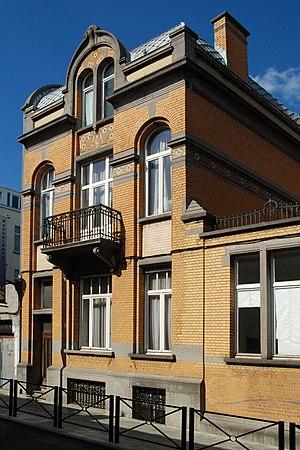
Belgique - Bruxelles - Ancienne école communale des filles de Koekelberg (Art nouveau - architecte Henri Jacobs)
Cet article recense le patrimoine immobilier protégé à Koekelberg. Le patrimoine immobilier protégé fait partie du patrimoine culturel en Belgique.
Koekelberg [kukəlbɛʁg] est l'une des 19 communes bilingues de la région de Bruxelles-Capitale en Belgique.
L'ancienne école communale des filles de Koekelberg, appelée aujourd'hui « Espace Herkoliers » ou « Atelier 35 », est une école de style Art nouveau édifiée aux numéros 35 et 37 de la rue Herkoliers à Koekelberg, Bruxelles. Elle a été édifiée par l'architecte Henri Jacobs et décorée par Adolphe Crespin.